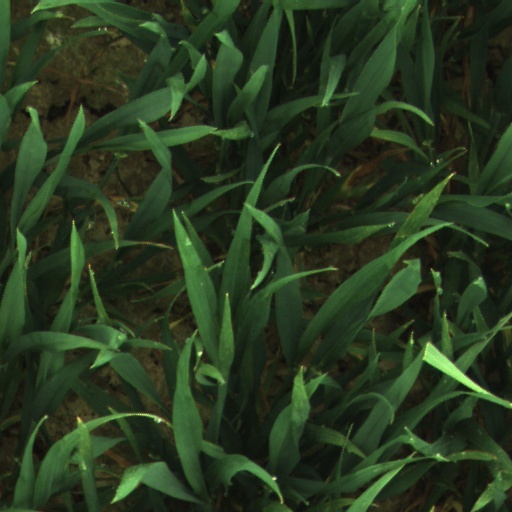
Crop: wheat